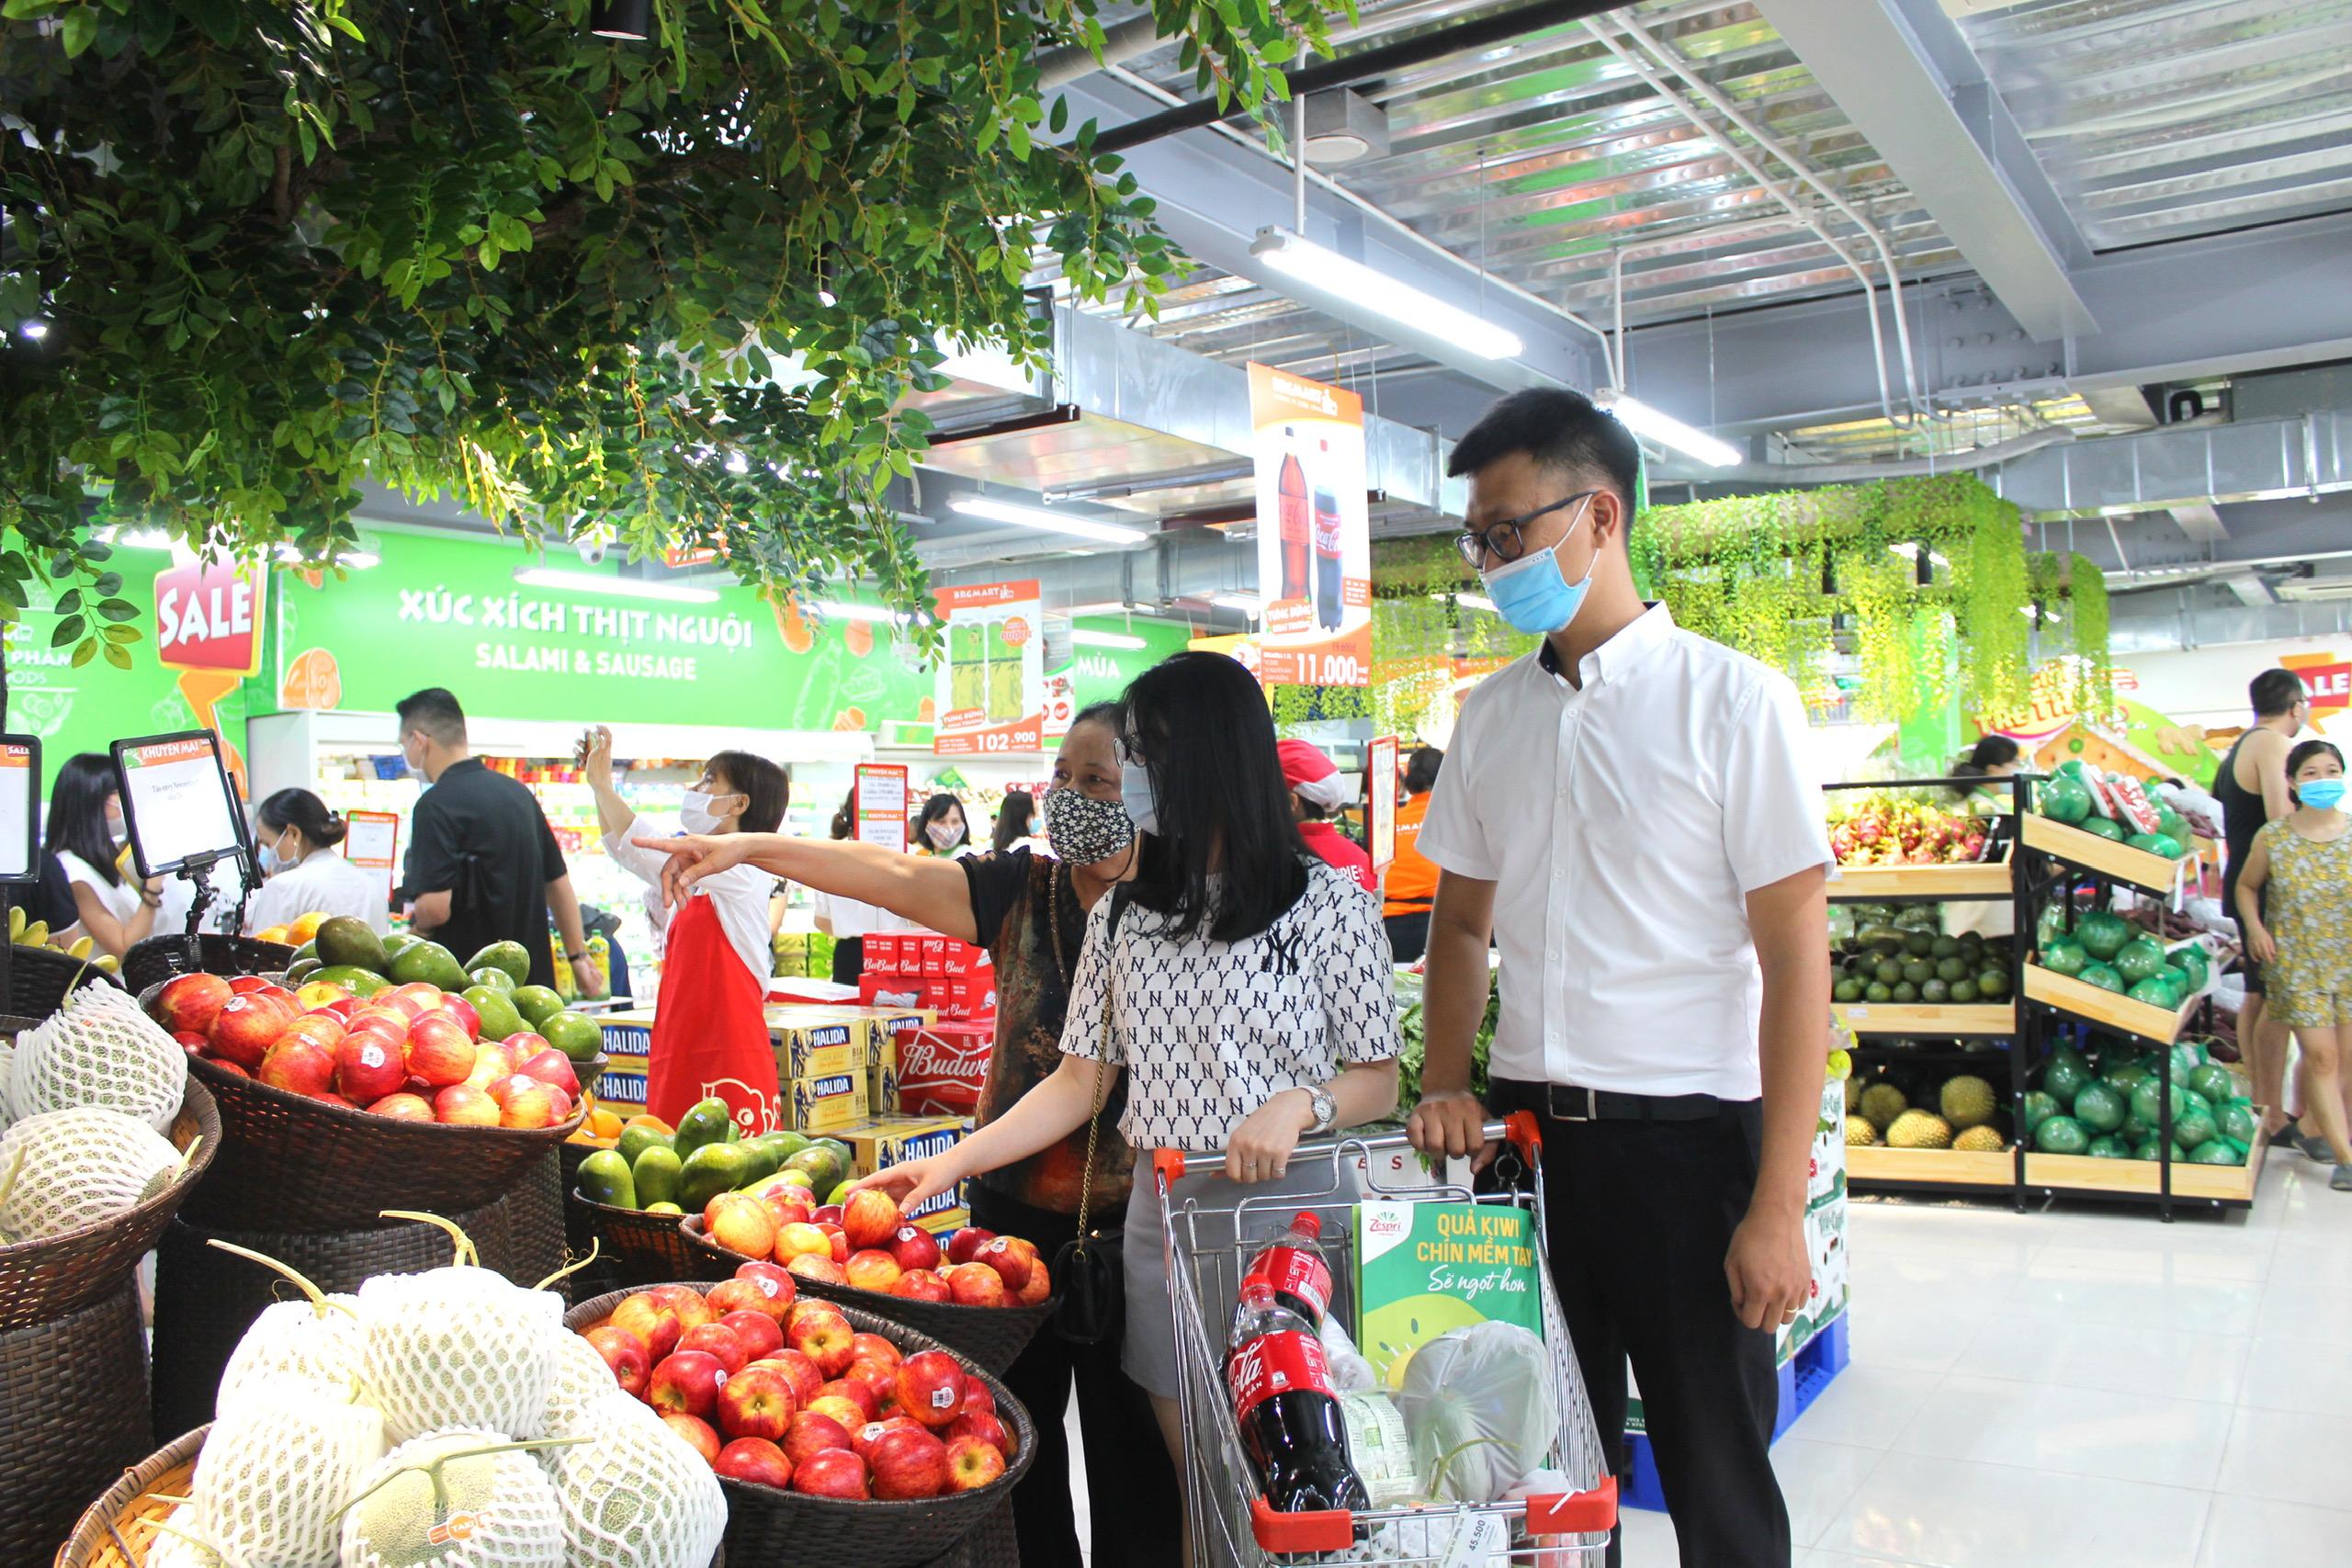
có một cô gái và một chàng trai đang nhìn về hướng mà người phụ nữ đeo khẩu trang chấm bi đang chỉ